Marl, North Rhine-Westphalia

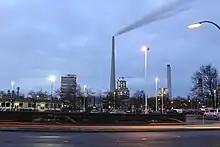
The south view of "Chemiepark Marl"

In the urban district of "Alt-Marl" (Old Marl) stands St George's Church, which in the 11th century belonged to the local Count Balderich of the Lower Rhine. Later he gave the church to Archbishop Heribert of Cologne. A manuscript dating from 1160 states that Archbishop Heribert donated the church to Deutz Abbey. In the 13th century it became a parish church, the appointment of its first priest being recorded in 1228. From 1419 the church was under the patronage of the local noble family of Loe. This lasted until 1830, when the patronage devolved to Baron Twickel of Lüttinghoff. Between 1856 and 1859 the church was completely restored, to plans drawn up by Emil von Manger, a builder employed by the Roman Catholic Diocese of Münster. The church's Romanesque foundation walls dating from the 12th century were retained in the restoration.